The War Wagon

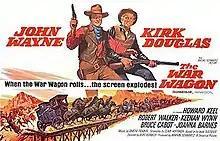
Theatrical poster by Howard Terpning

The War Wagon is a 1967 American Western heist film directed by Burt Kennedy and starring John Wayne and Kirk Douglas. Released by Universal Pictures, it was produced by Marvin Schwartz and adapted by Clair Huffaker from his own novel. The supporting cast includes Howard Keel, Robert Walker Jr., Keenan Wynn, Bruce Cabot, Joanna Barnes, Valora Noland, Bruce Dern, and Gene Evans. The film received generally positive reviews.